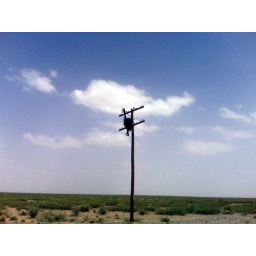
Power pole after pole had been destroyed by these huge nests along the road to White Sands Missile Range.